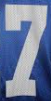
Number: 7